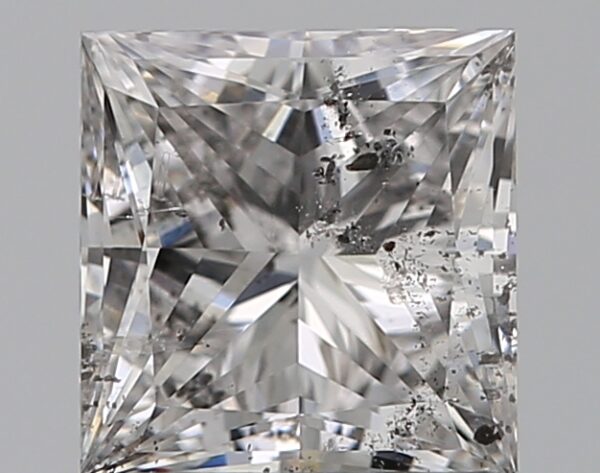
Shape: princess
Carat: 1
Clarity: SI2
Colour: E
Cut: EX
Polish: VG
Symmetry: VG
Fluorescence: N
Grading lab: HRD
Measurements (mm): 5.53 x 5.4 x 3.72